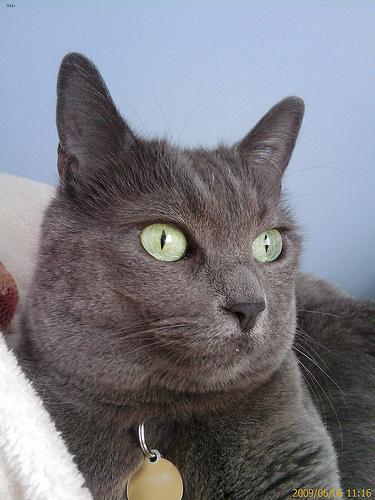
Breed: Russian Blue